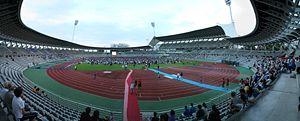
Stade Charléty, Paris, France
Le Tournoi des Quatre Nations 2009 est la première édition de cette compétition internationale de rugby à XIII, succédant au Tri-Nations. Il s'est déroulé du 23 octobre au 14 novembre 2009 en Angleterre et en France. Trois Tournois des Quatre Nations précèdent la Coupe du monde 2013. C'est la première participation de l'équipe de France et de l'équipe d'Angleterre, cette dernière était auparavant incorporée dans l'équipe de Grande-Bretagne. Les deux autres participants sont l'Australie et la Nouvelle-Zélande. L'Australie remporte le tournoi en battant l'Angleterre en finale. L'australien Greg Inglis a été élu Meilleur Joueur du Tournoi.
Le stade Charléty est un complexe sportif omnisports de Paris, comprenant un stade d'athlétisme, de football et de rugby d'une capacité d'environ 20 000 places, un terrain d'entraînement ainsi qu'une salle omnisports de 1 500 places, des salles spécialisées, huit courts de tennis et des courts de squash. Il abrite également la Maison du sport français, avec les bureaux du Comité national olympique et sportif français, et la Fédération française d'athlétisme.
Le sport en France est marqué par plusieurs phénomènes : une tradition sportive ancienne, un rôle prépondérant dans l'organisation du sport moderne et une grande variété de disciplines pratiquées à haut niveau. Si le palmarès international n'est pas au même rang, la tendance paraît s'inverser depuis la fin du XXᵉ siècle. La France pèse en effet moins qu'avant sur les enjeux du sport mondial, alors que le palmarès des sportifs français, depuis les années 1990, la place désormais clairement dans les toutes meilleures nations sportives.